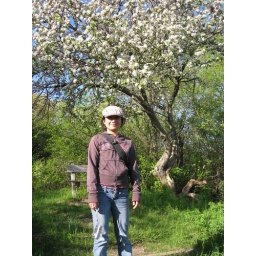
Meche in front of a flowering tree at the top of the tallest hill on the ice age trail